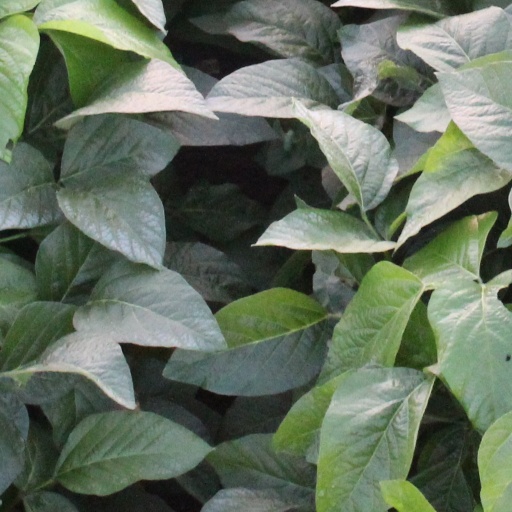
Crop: soybean